Denishawn school

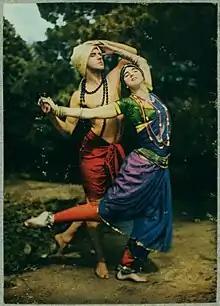
Ted Shawn and Ruth St. Denis in 1916.

The Denishawn School of Dancing and Related Arts, founded in 1915 by Ruth St. Denis and Ted Shawn in Los Angeles, California, helped many perfect their dancing talents and became the first dance academy in the United States to produce a professional dance company. Some of the school's more notable pupils include Martha Graham, Doris Humphrey, Lillian Powell, Charles Weidman, Jack Cole, and silent film star Louise Brooks. The school was especially renowned for its influence on ballet and experimental modern dance. In time, Denishawn teachings reached another school location as well - Studio 61 at the Carnegie Hall Studios.